Answer in natural language. Considering the relative positions, where is Television with respect to blue modern tv stand? Choose between the following options: left or right
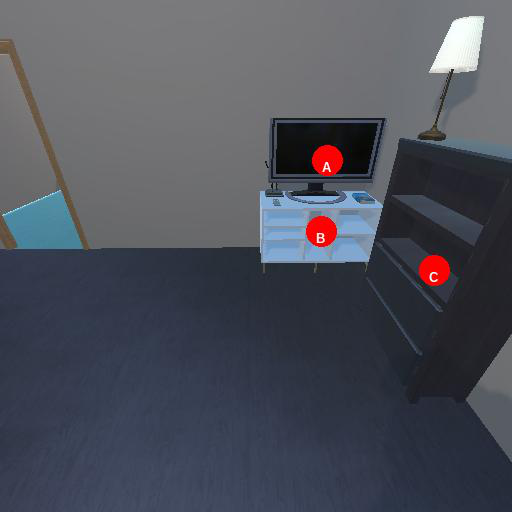
<answer>right</answer>